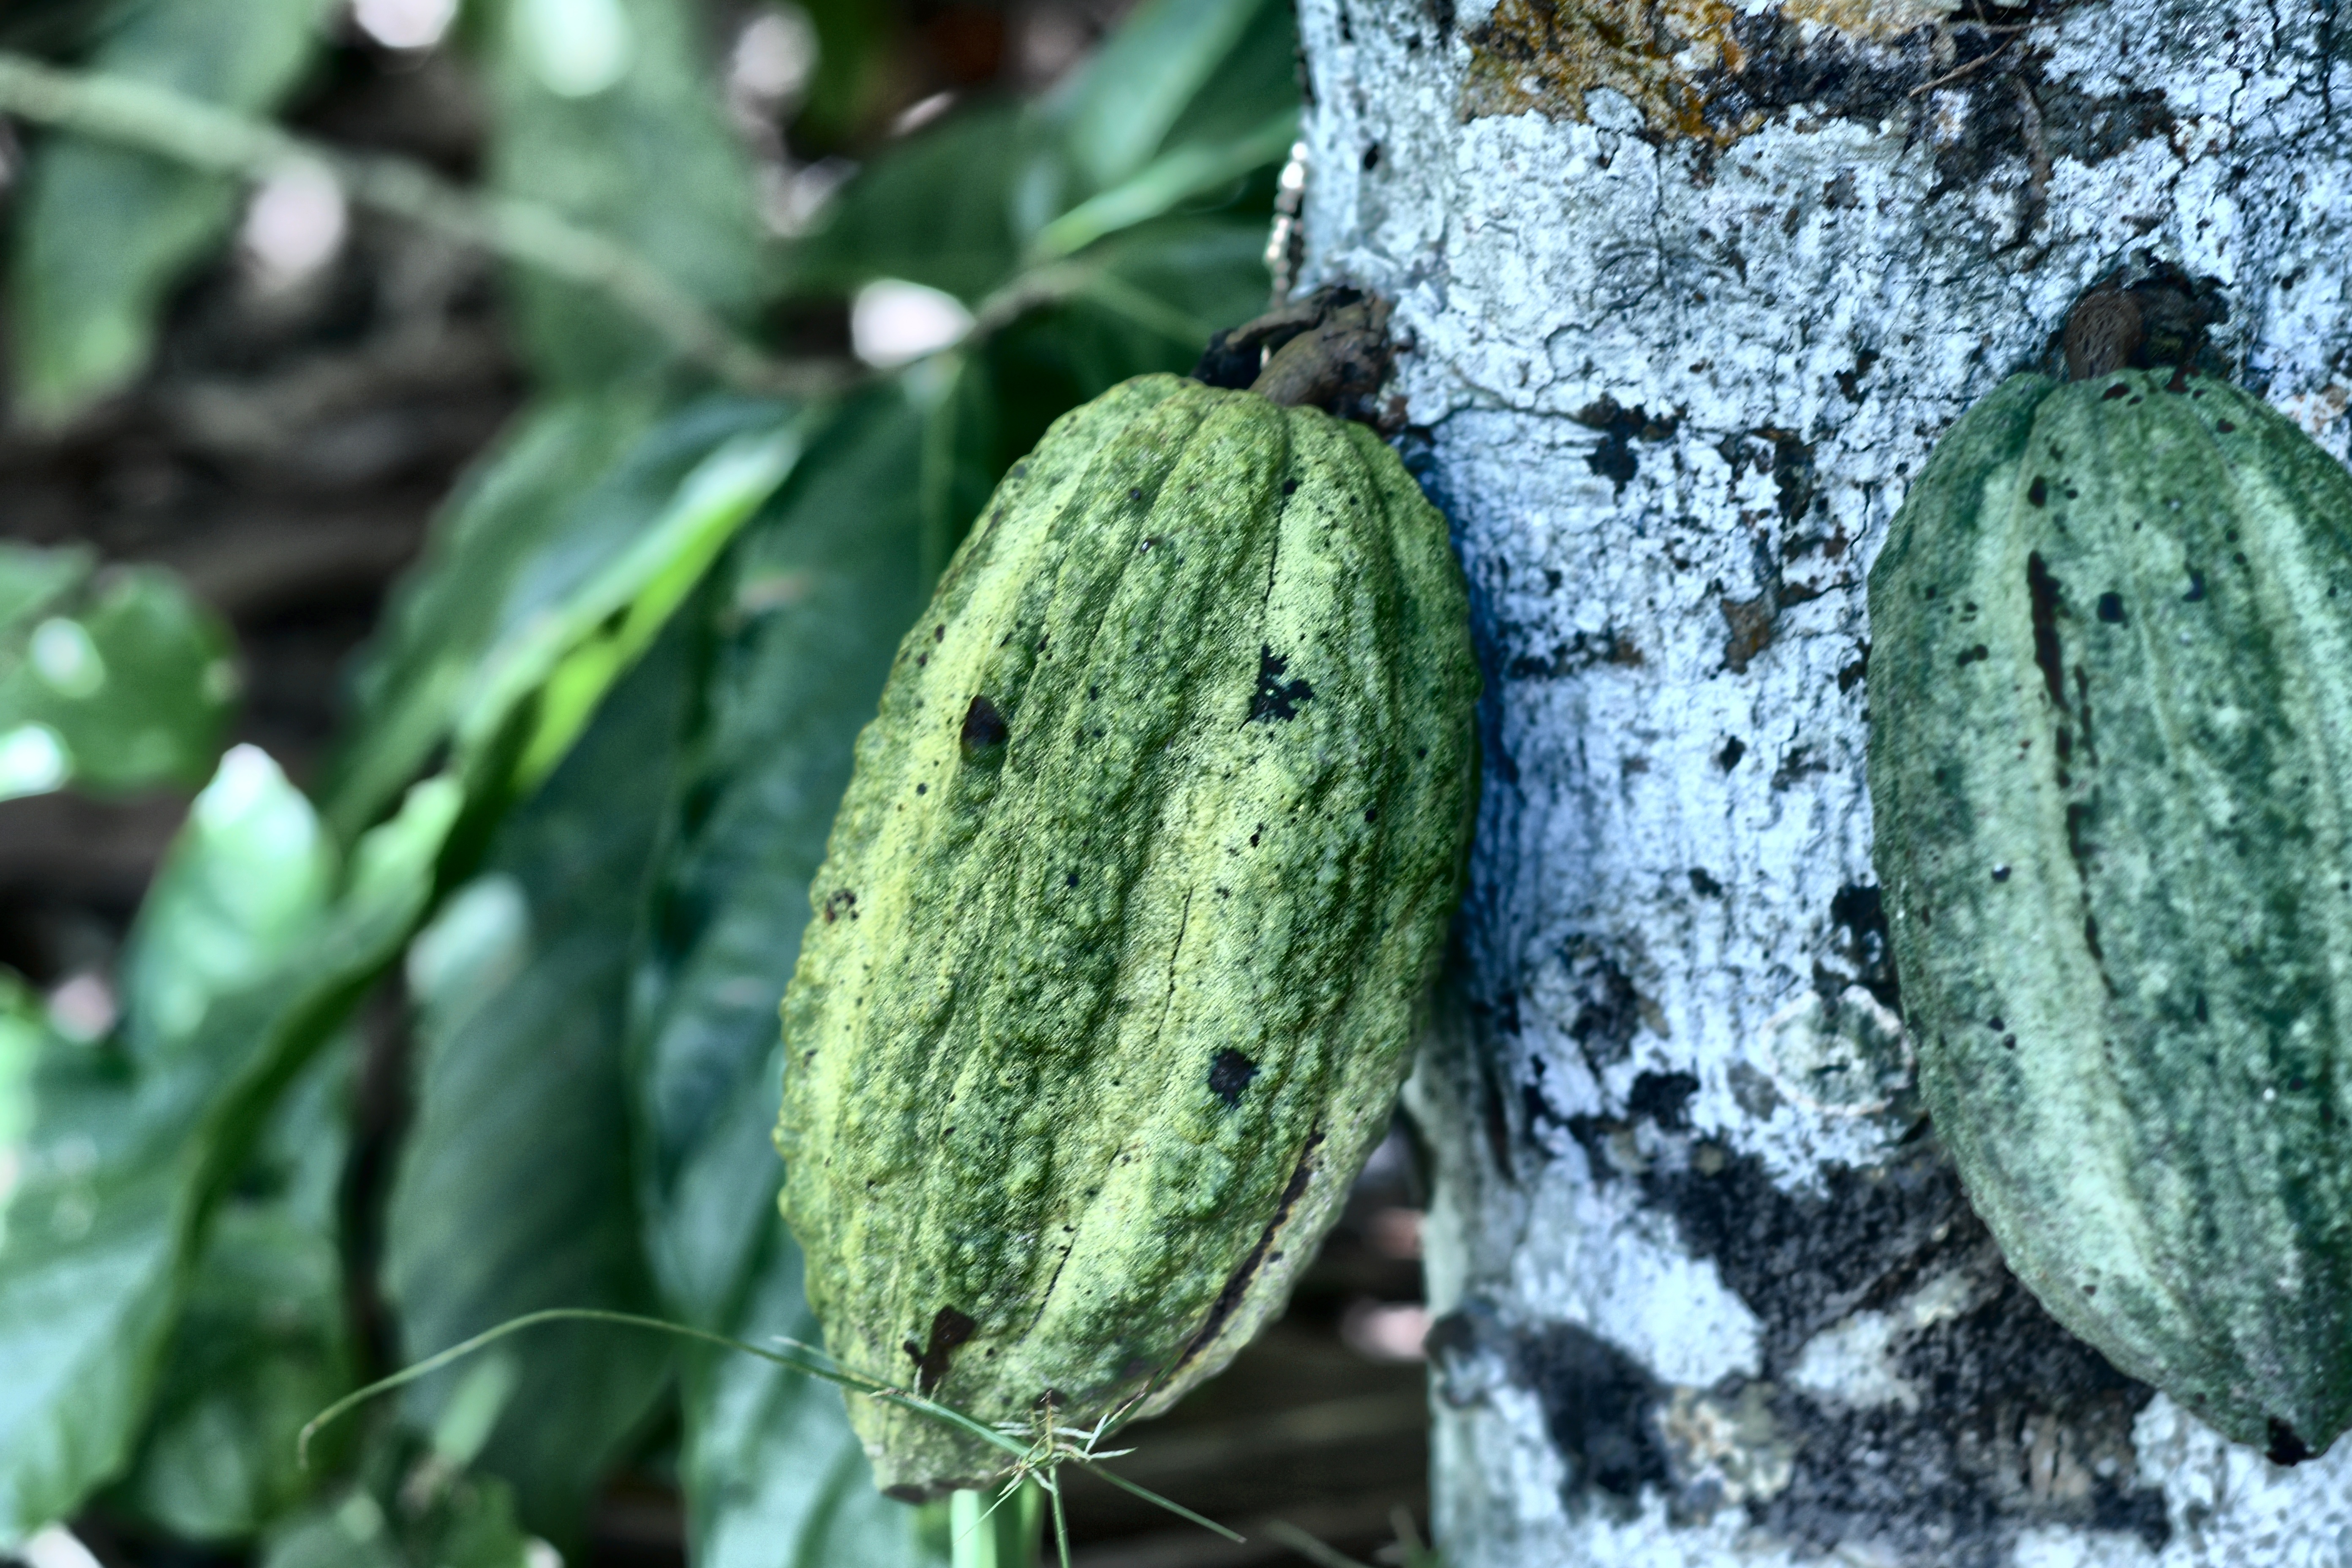
Maturity: mature
Variety: Guiana